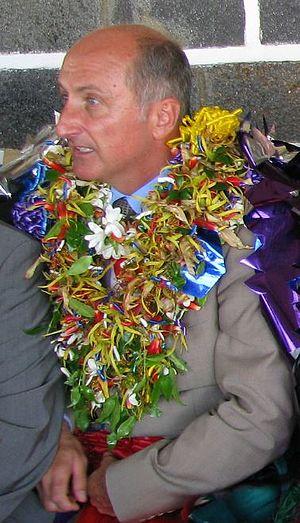
Nouméa, principale ville portuaire de Nouvelle-Calédonie, est le chef-lieu de cette collectivité d'outre-mer française au statut spécifique et de la Province Sud, située sur une presqu'île de la côte sud-ouest de la Grande Terre.
Cet article recense les présidents des assemblées délibérantes locales de Nouvelle-Calédonie, successivement du conseil général de Nouvelle-Calédonie, de l’Assemblée territoriale de Nouvelle-Calédonie, du Congrès du Territoire et du Congrès de la Nouvelle-Calédonie.
Le Congrès de la Nouvelle-Calédonie est l'assemblée délibérante de la Nouvelle-Calédonie, dont le fonctionnement et les attributions sont définis par le chapitre Iᵉʳ du Titre III de la loi organique nᵒ 99-209 relative à la Nouvelle-Calédonie, née de l'accord de Nouméa de 1998.
Gaël Yanno est un homme politique néo-calédonien, né le 2 juillet 1961 à Nouméa, membre du Congrès de la Nouvelle-Calédonie.
Le Rassemblement - Les Républicains, ou plus généralement Le Rassemblement est un parti politique français de Nouvelle-Calédonie fondé en juillet 1977 par Jacques Lafleur.